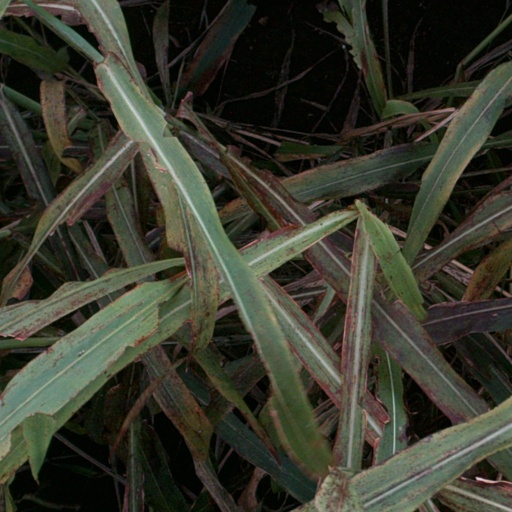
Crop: sorghum